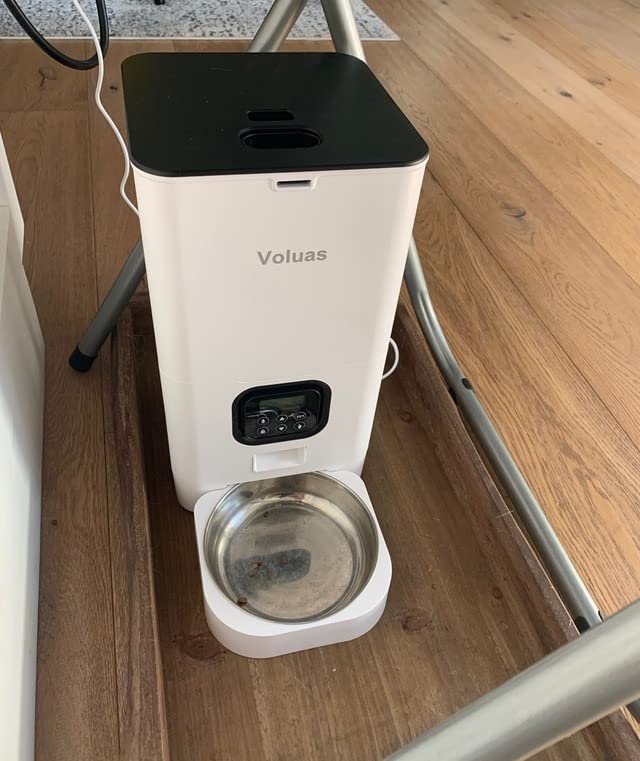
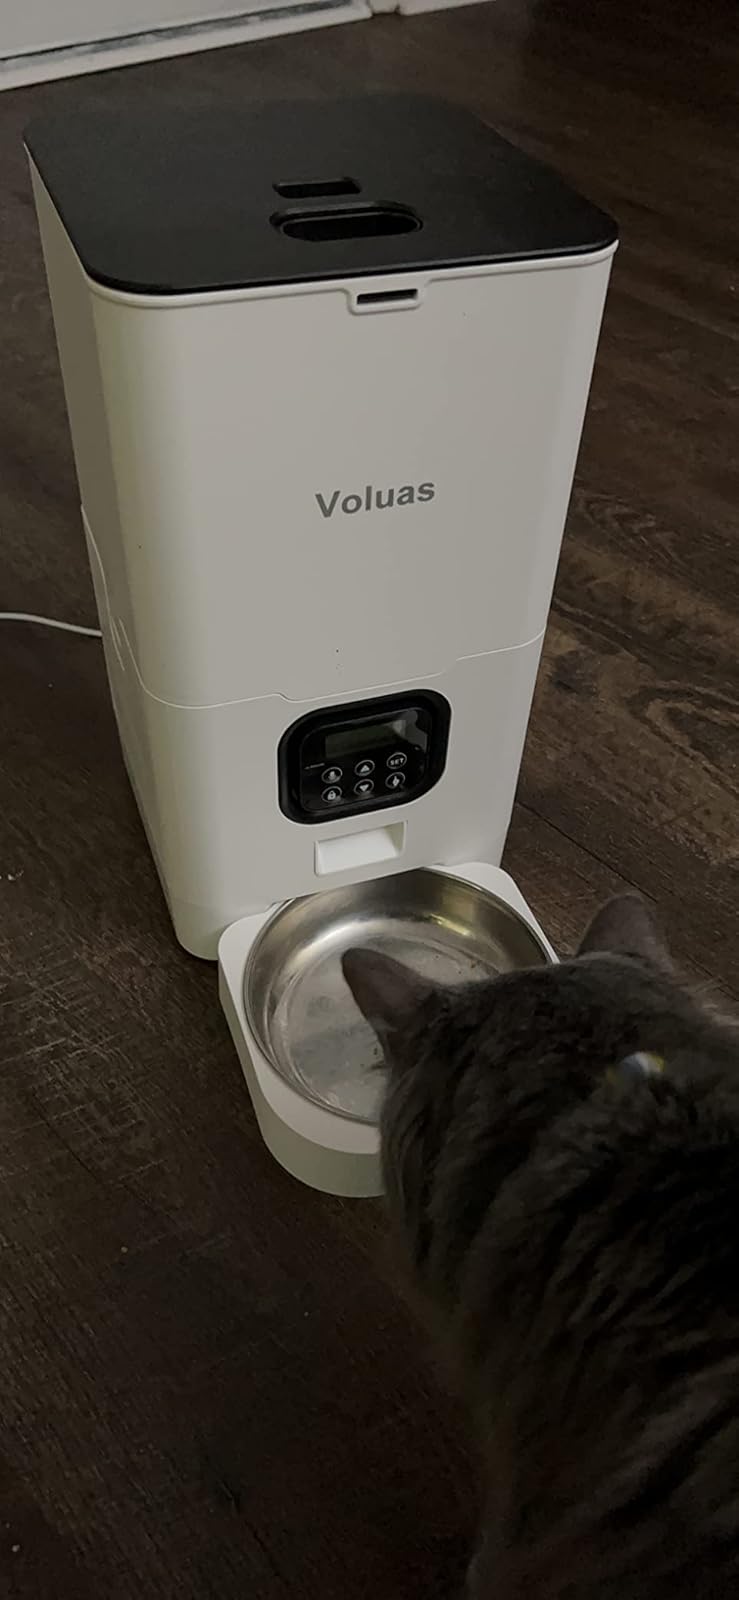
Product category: items_feeder
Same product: yes